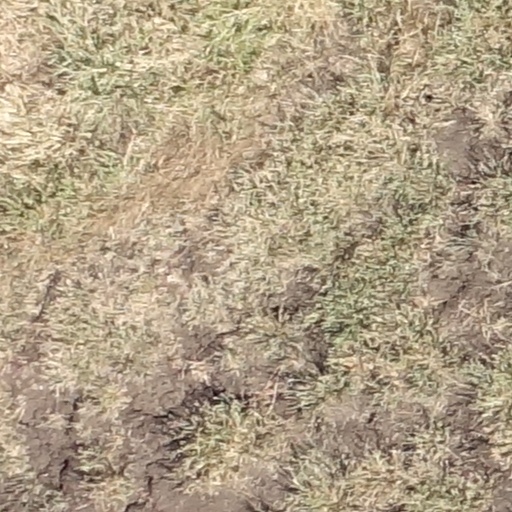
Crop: sorghum